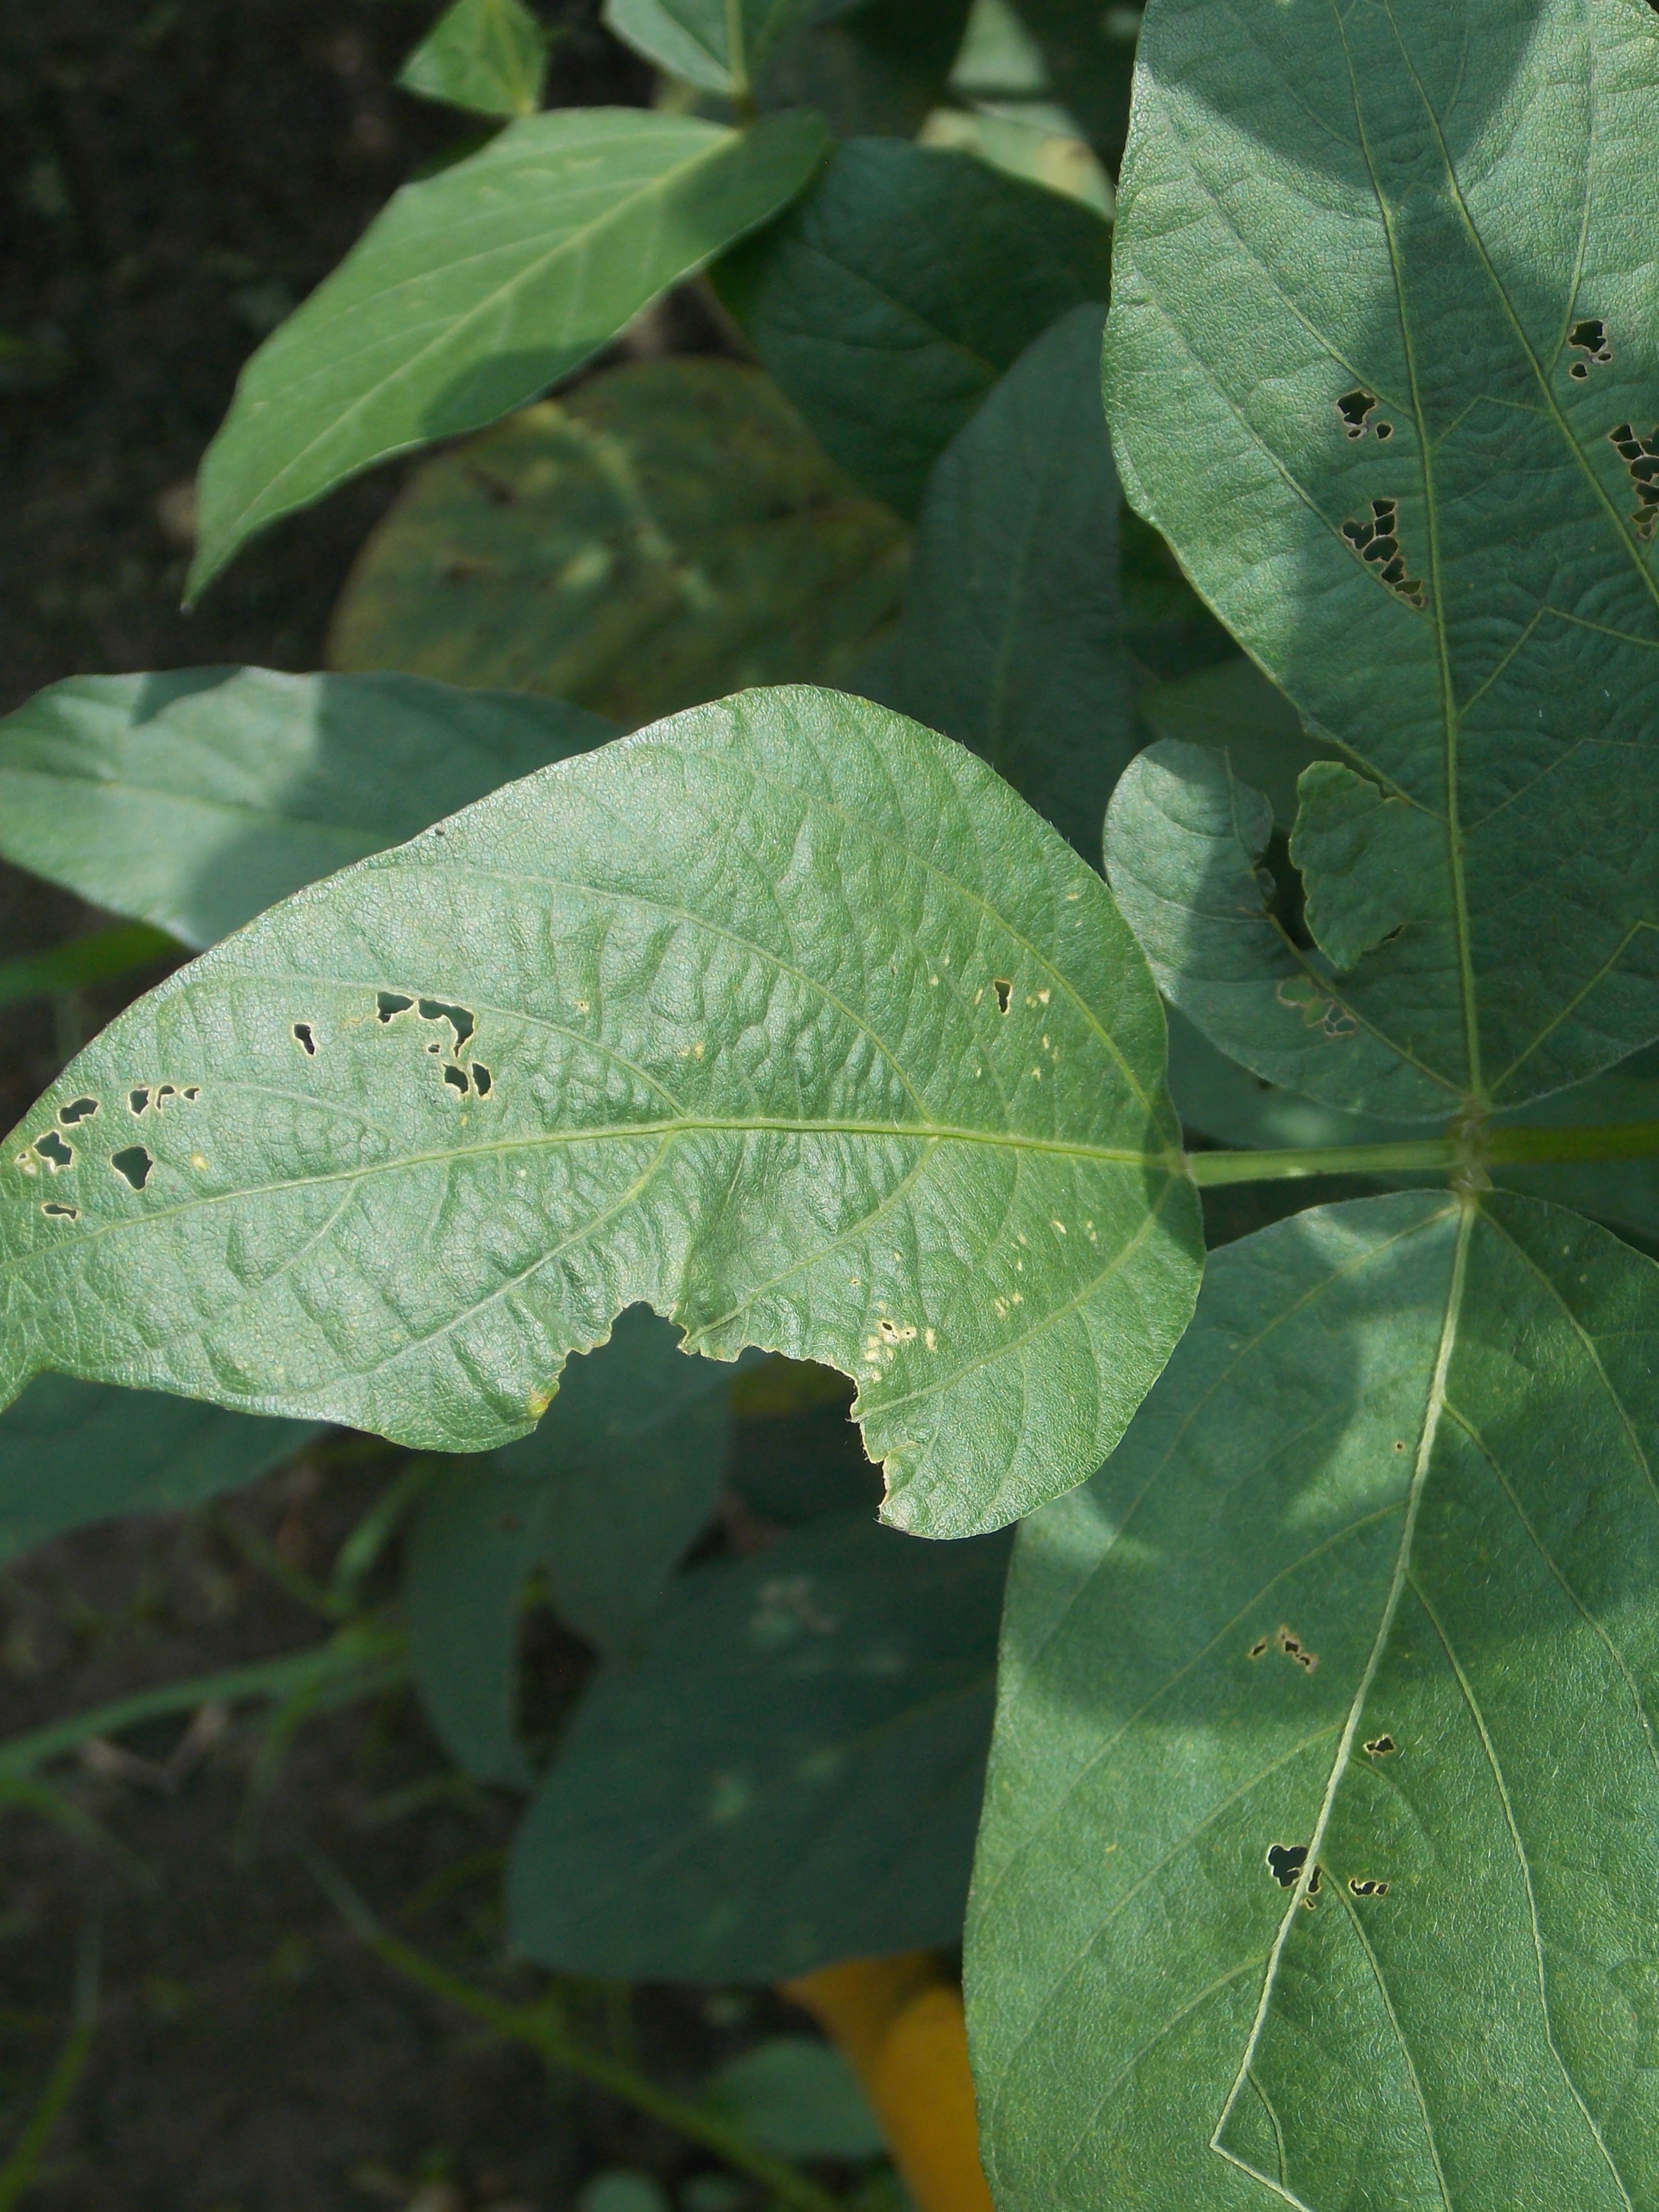
Label: Disease